Richard John Cottell

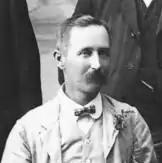
Richard John Cottell, Member of the Queensland Legislative Assembly, 1908

Richard John Cottell (1865–1911) was an Australian politician. He was a Member of the Queensland Legislative Assembly and a mayor of the Town of Toowong (now part of the City of Brisbane).